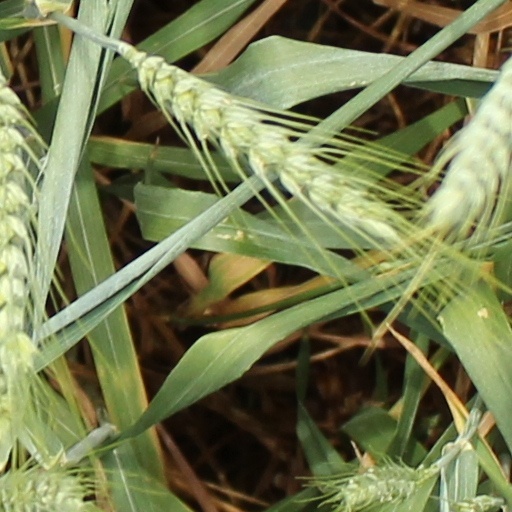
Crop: wheat